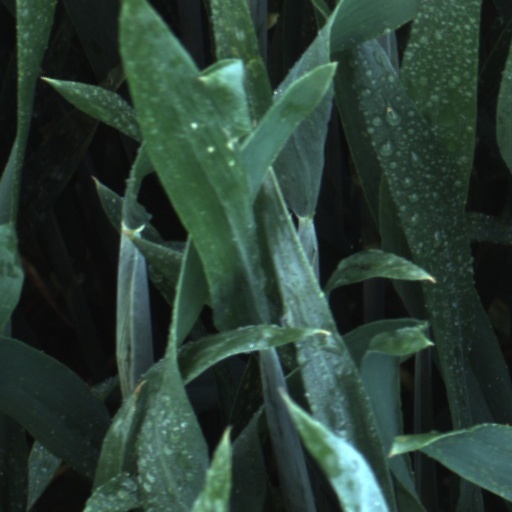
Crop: wheat